Eldon C. Hall

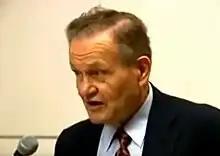
Eldon C. Hall, 2004

Eldon Hall was the leader of hardware design efforts for the Apollo Guidance Computer (AGC) at MIT, and advocated the use of integrated circuits for this task. He wrote extensively of the development of the AGC, culminating in his 1996 book, "Journey to the Moon: The History of the Apollo Guidance Computer"